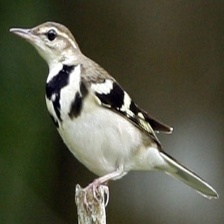
Species: FOREST WAGTAIL
Scientific name: DENDRONANTHUS INDICUS